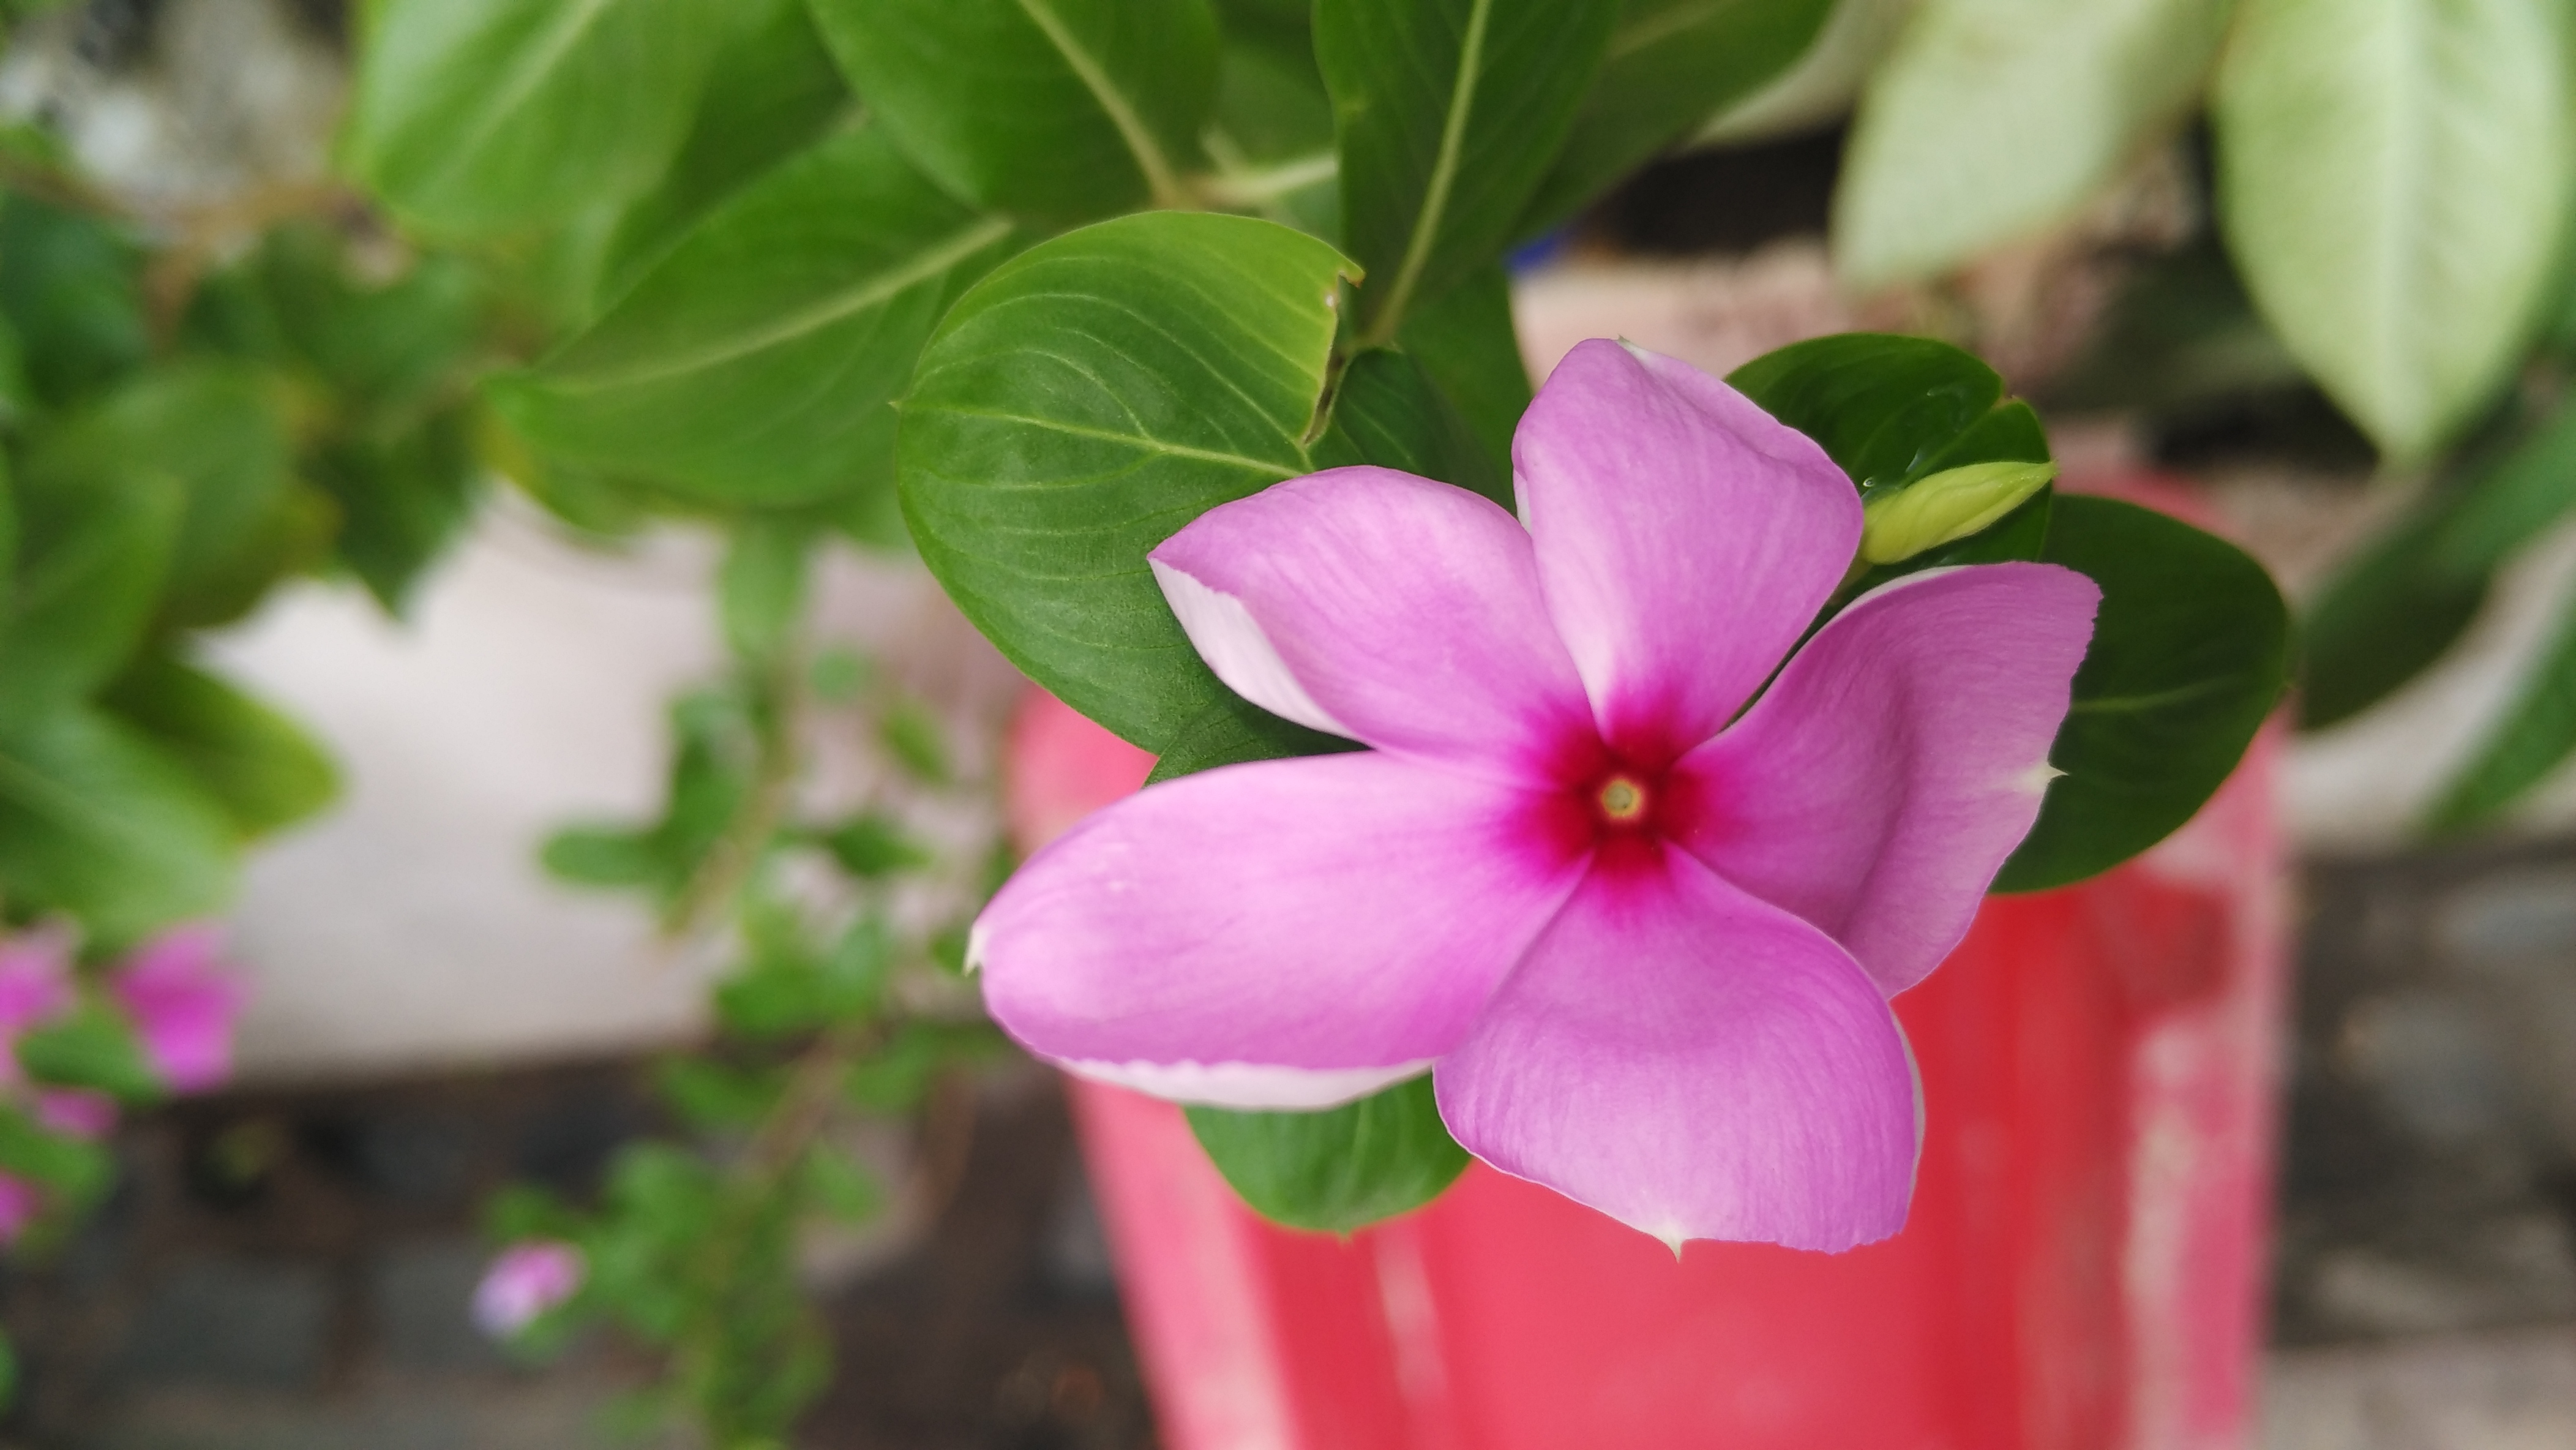
nature, flower, flowering plant, petal, pink, plant, periwinkle, wood sorrel family, impatiens, annual plant, perennial plant